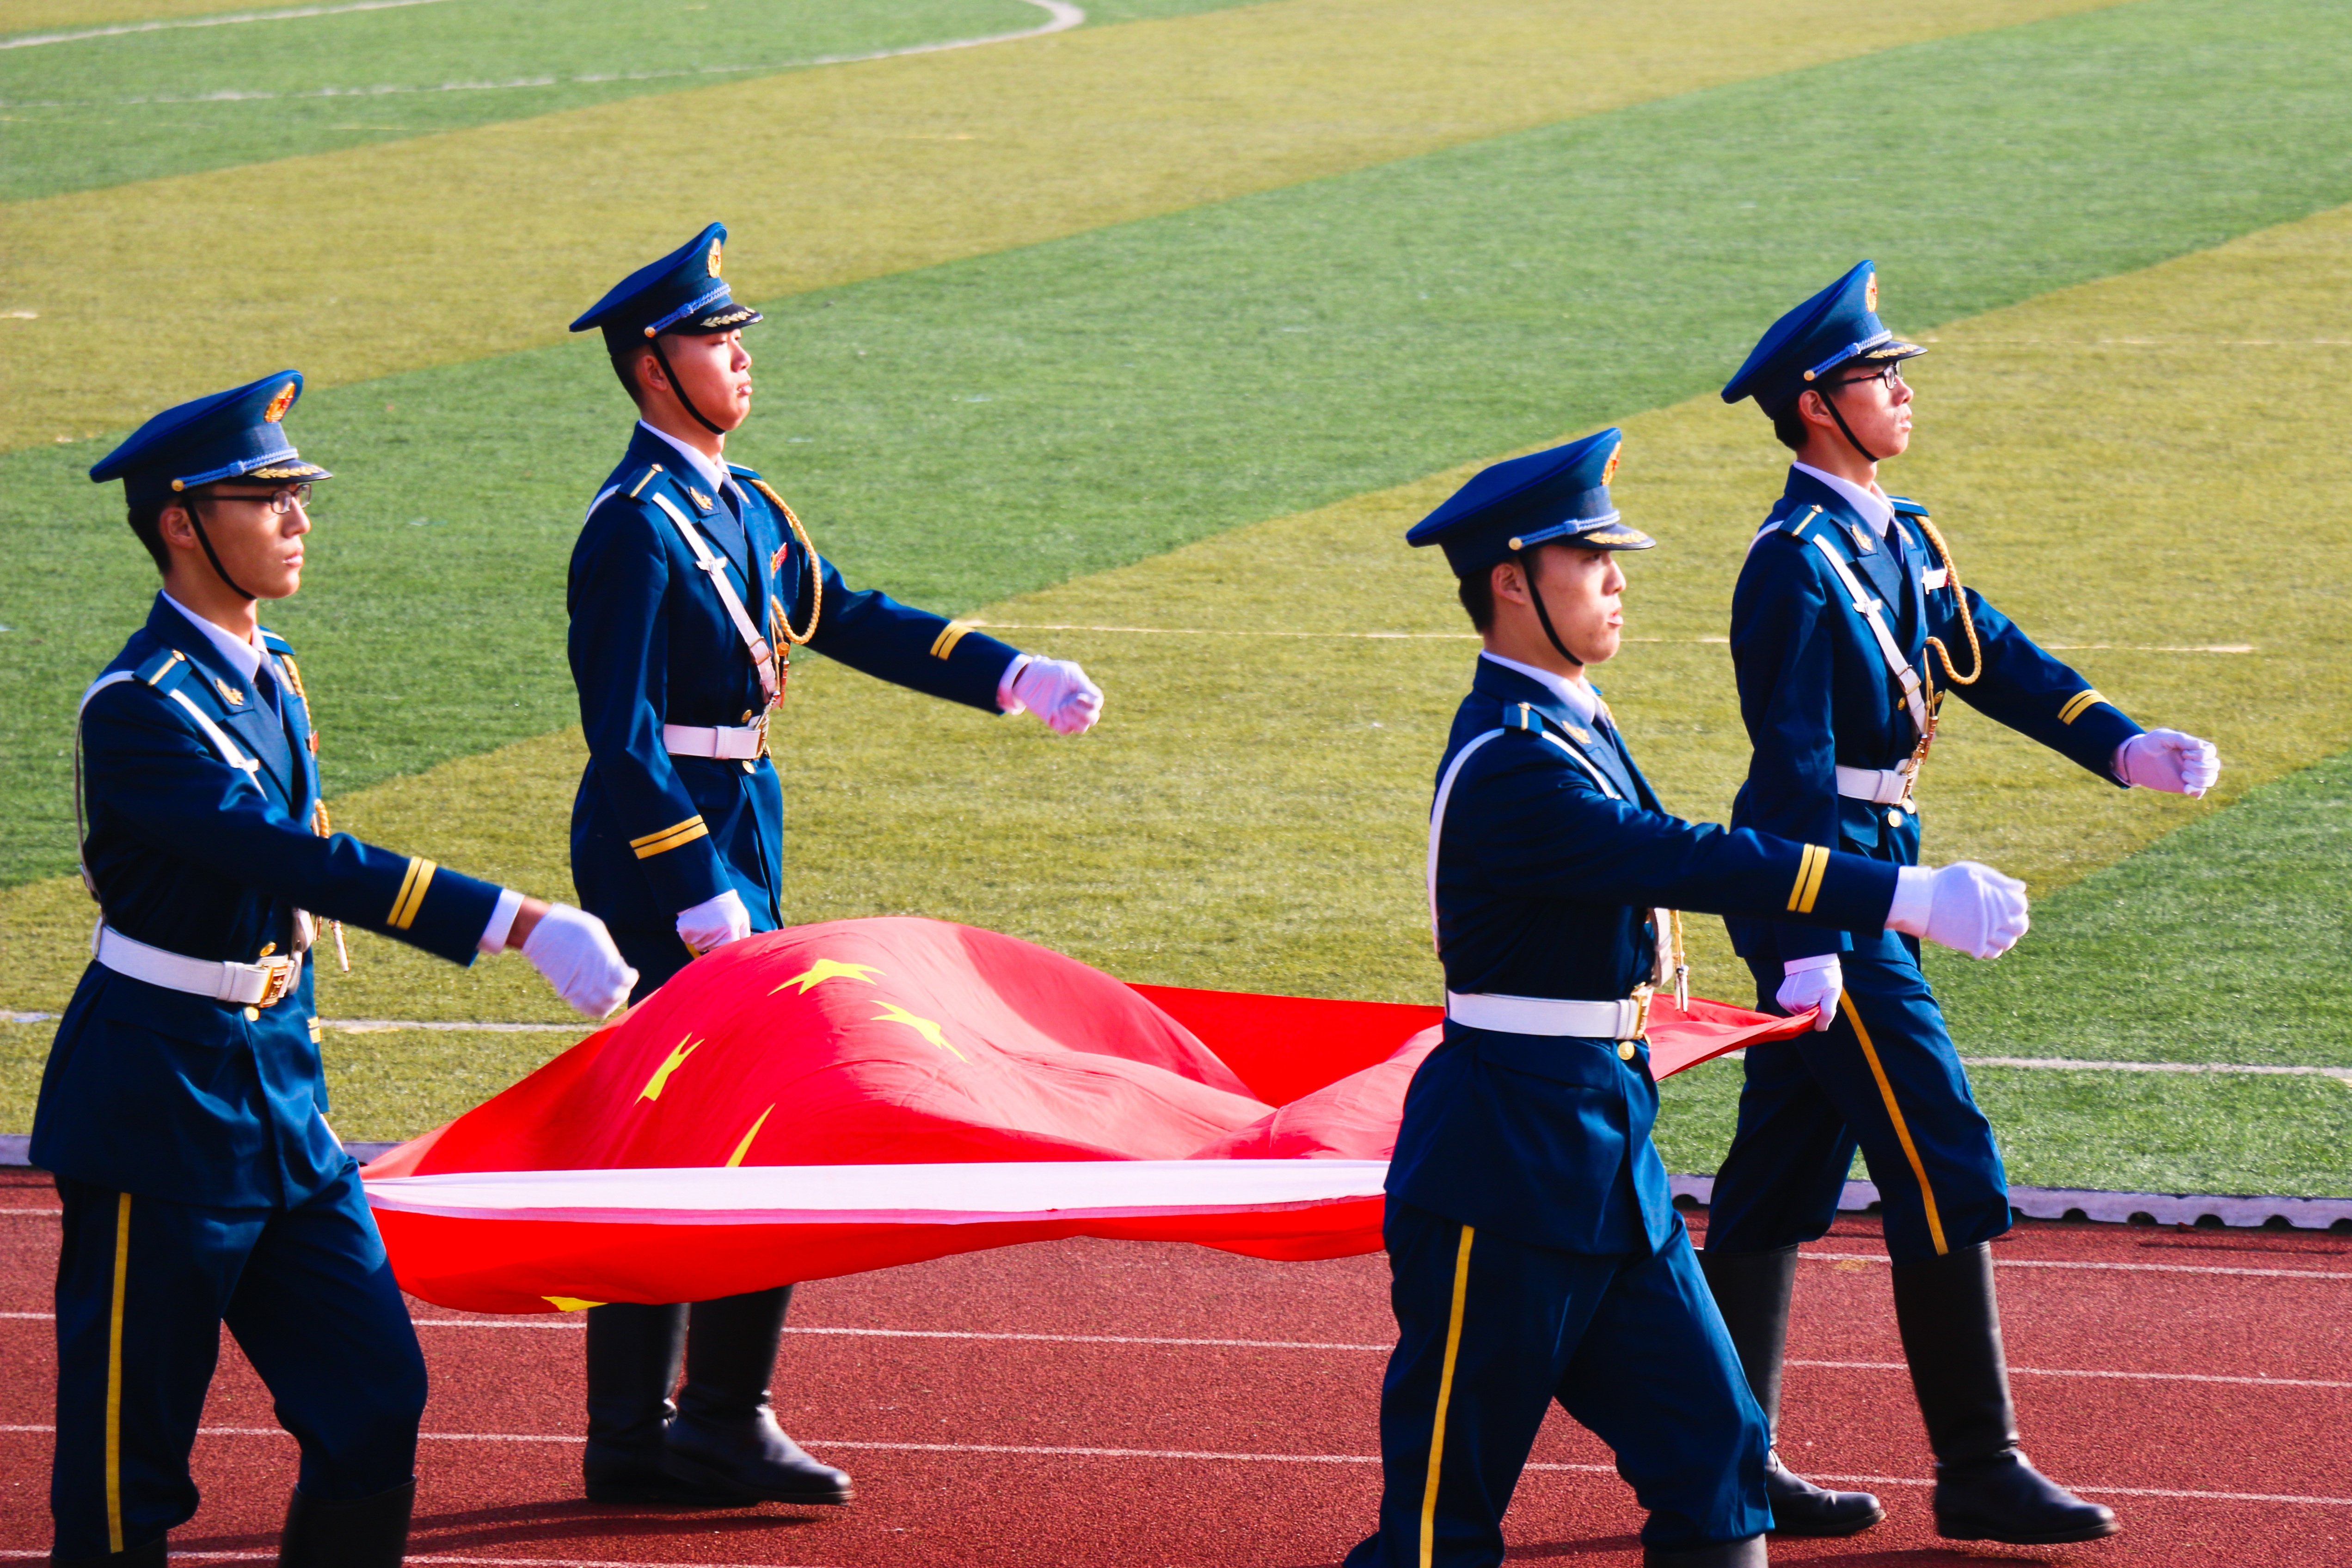
celebration, soldier, musician, parade, marching band, sports, jockey, tradition, china, marching, the national flag, sport venue, the flag raising, color guard flag spinning